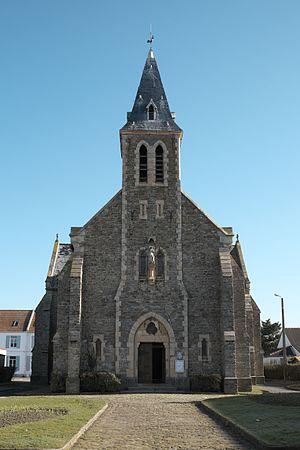
L'église Saint-Michel est située à Ambleteuse, dans le département français du Pas-de-Calais.